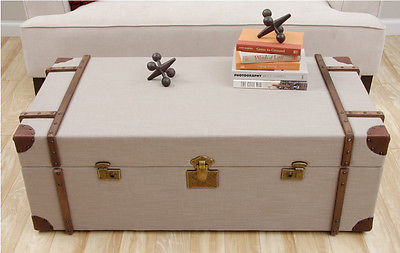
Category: table